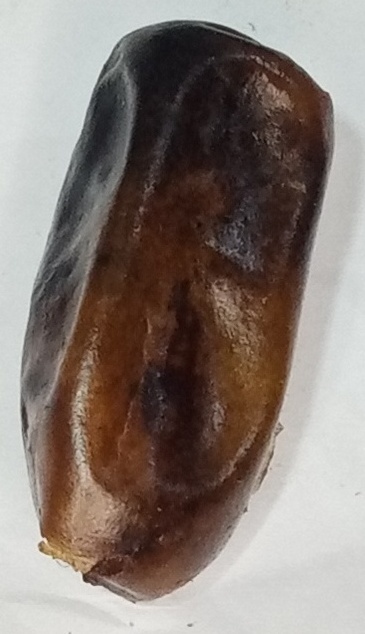
Variety: gajar
Size: medium
Grade: grade-1